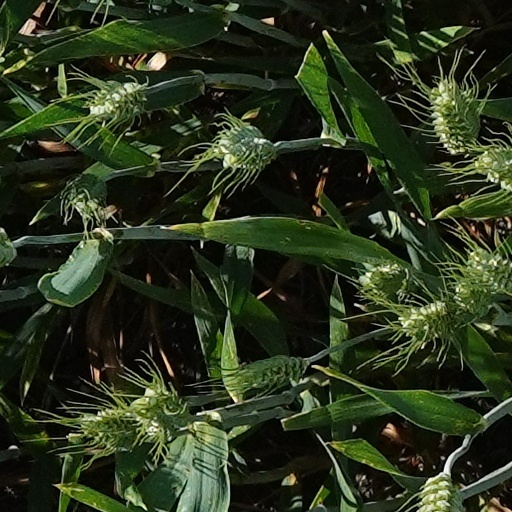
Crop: wheat